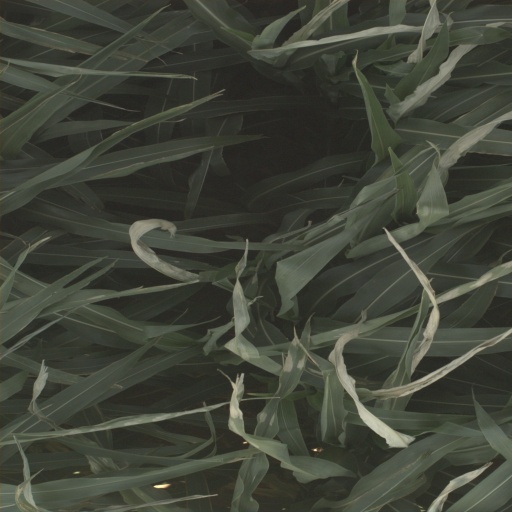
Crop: sorghum